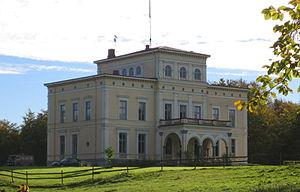
Le château de Bellinga est un château suédois, situé dans la municipalité d'Ystad, en Scanie au sud du pays.
Cette liste non exhaustive répertorie les principaux châteaux en Suède.